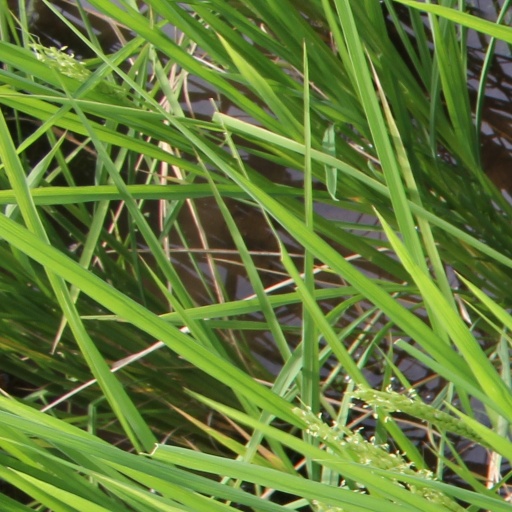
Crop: rice